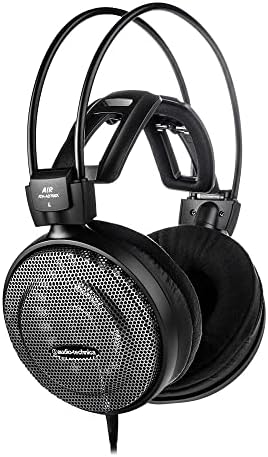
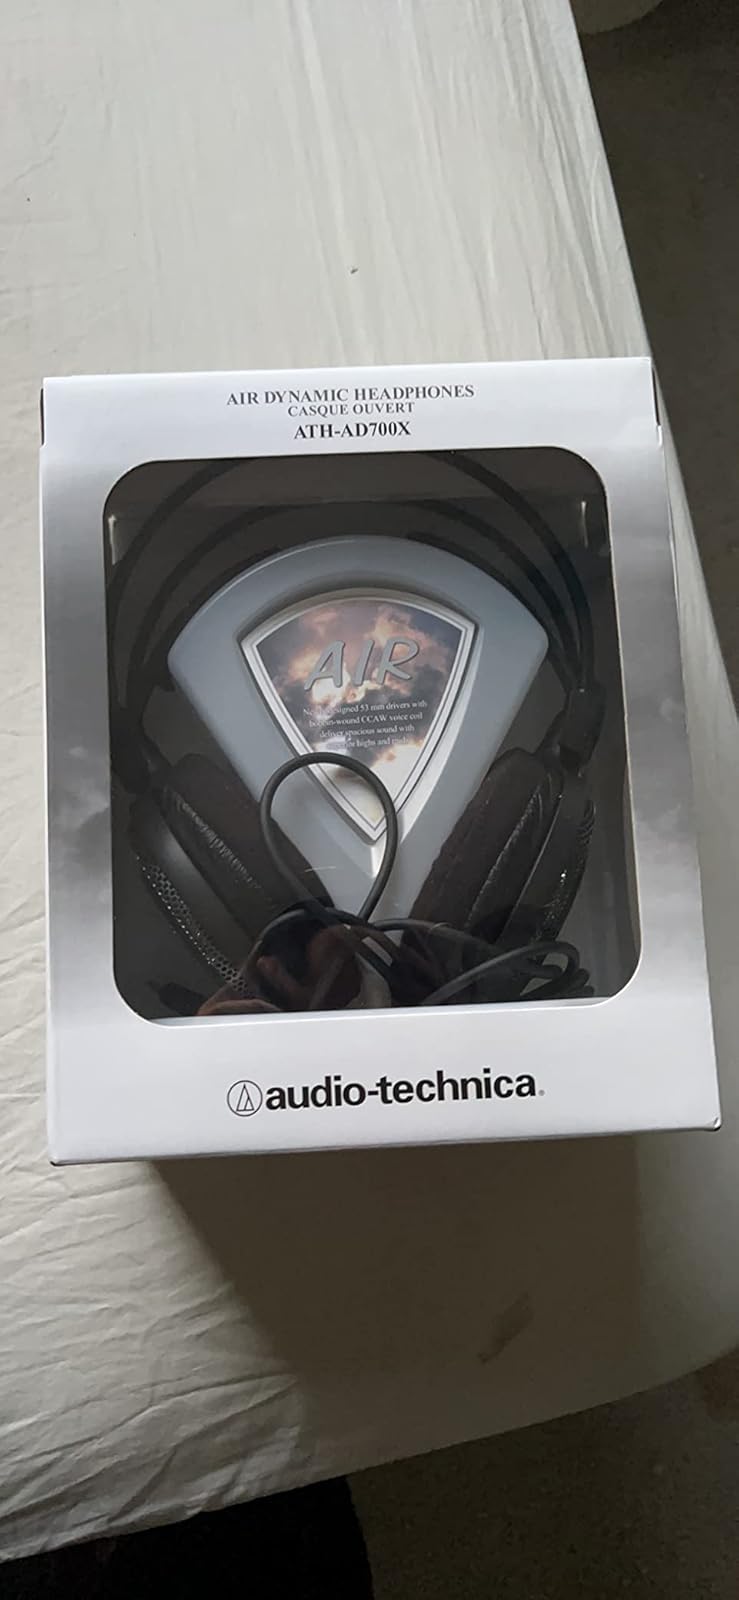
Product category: headphones
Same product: yes